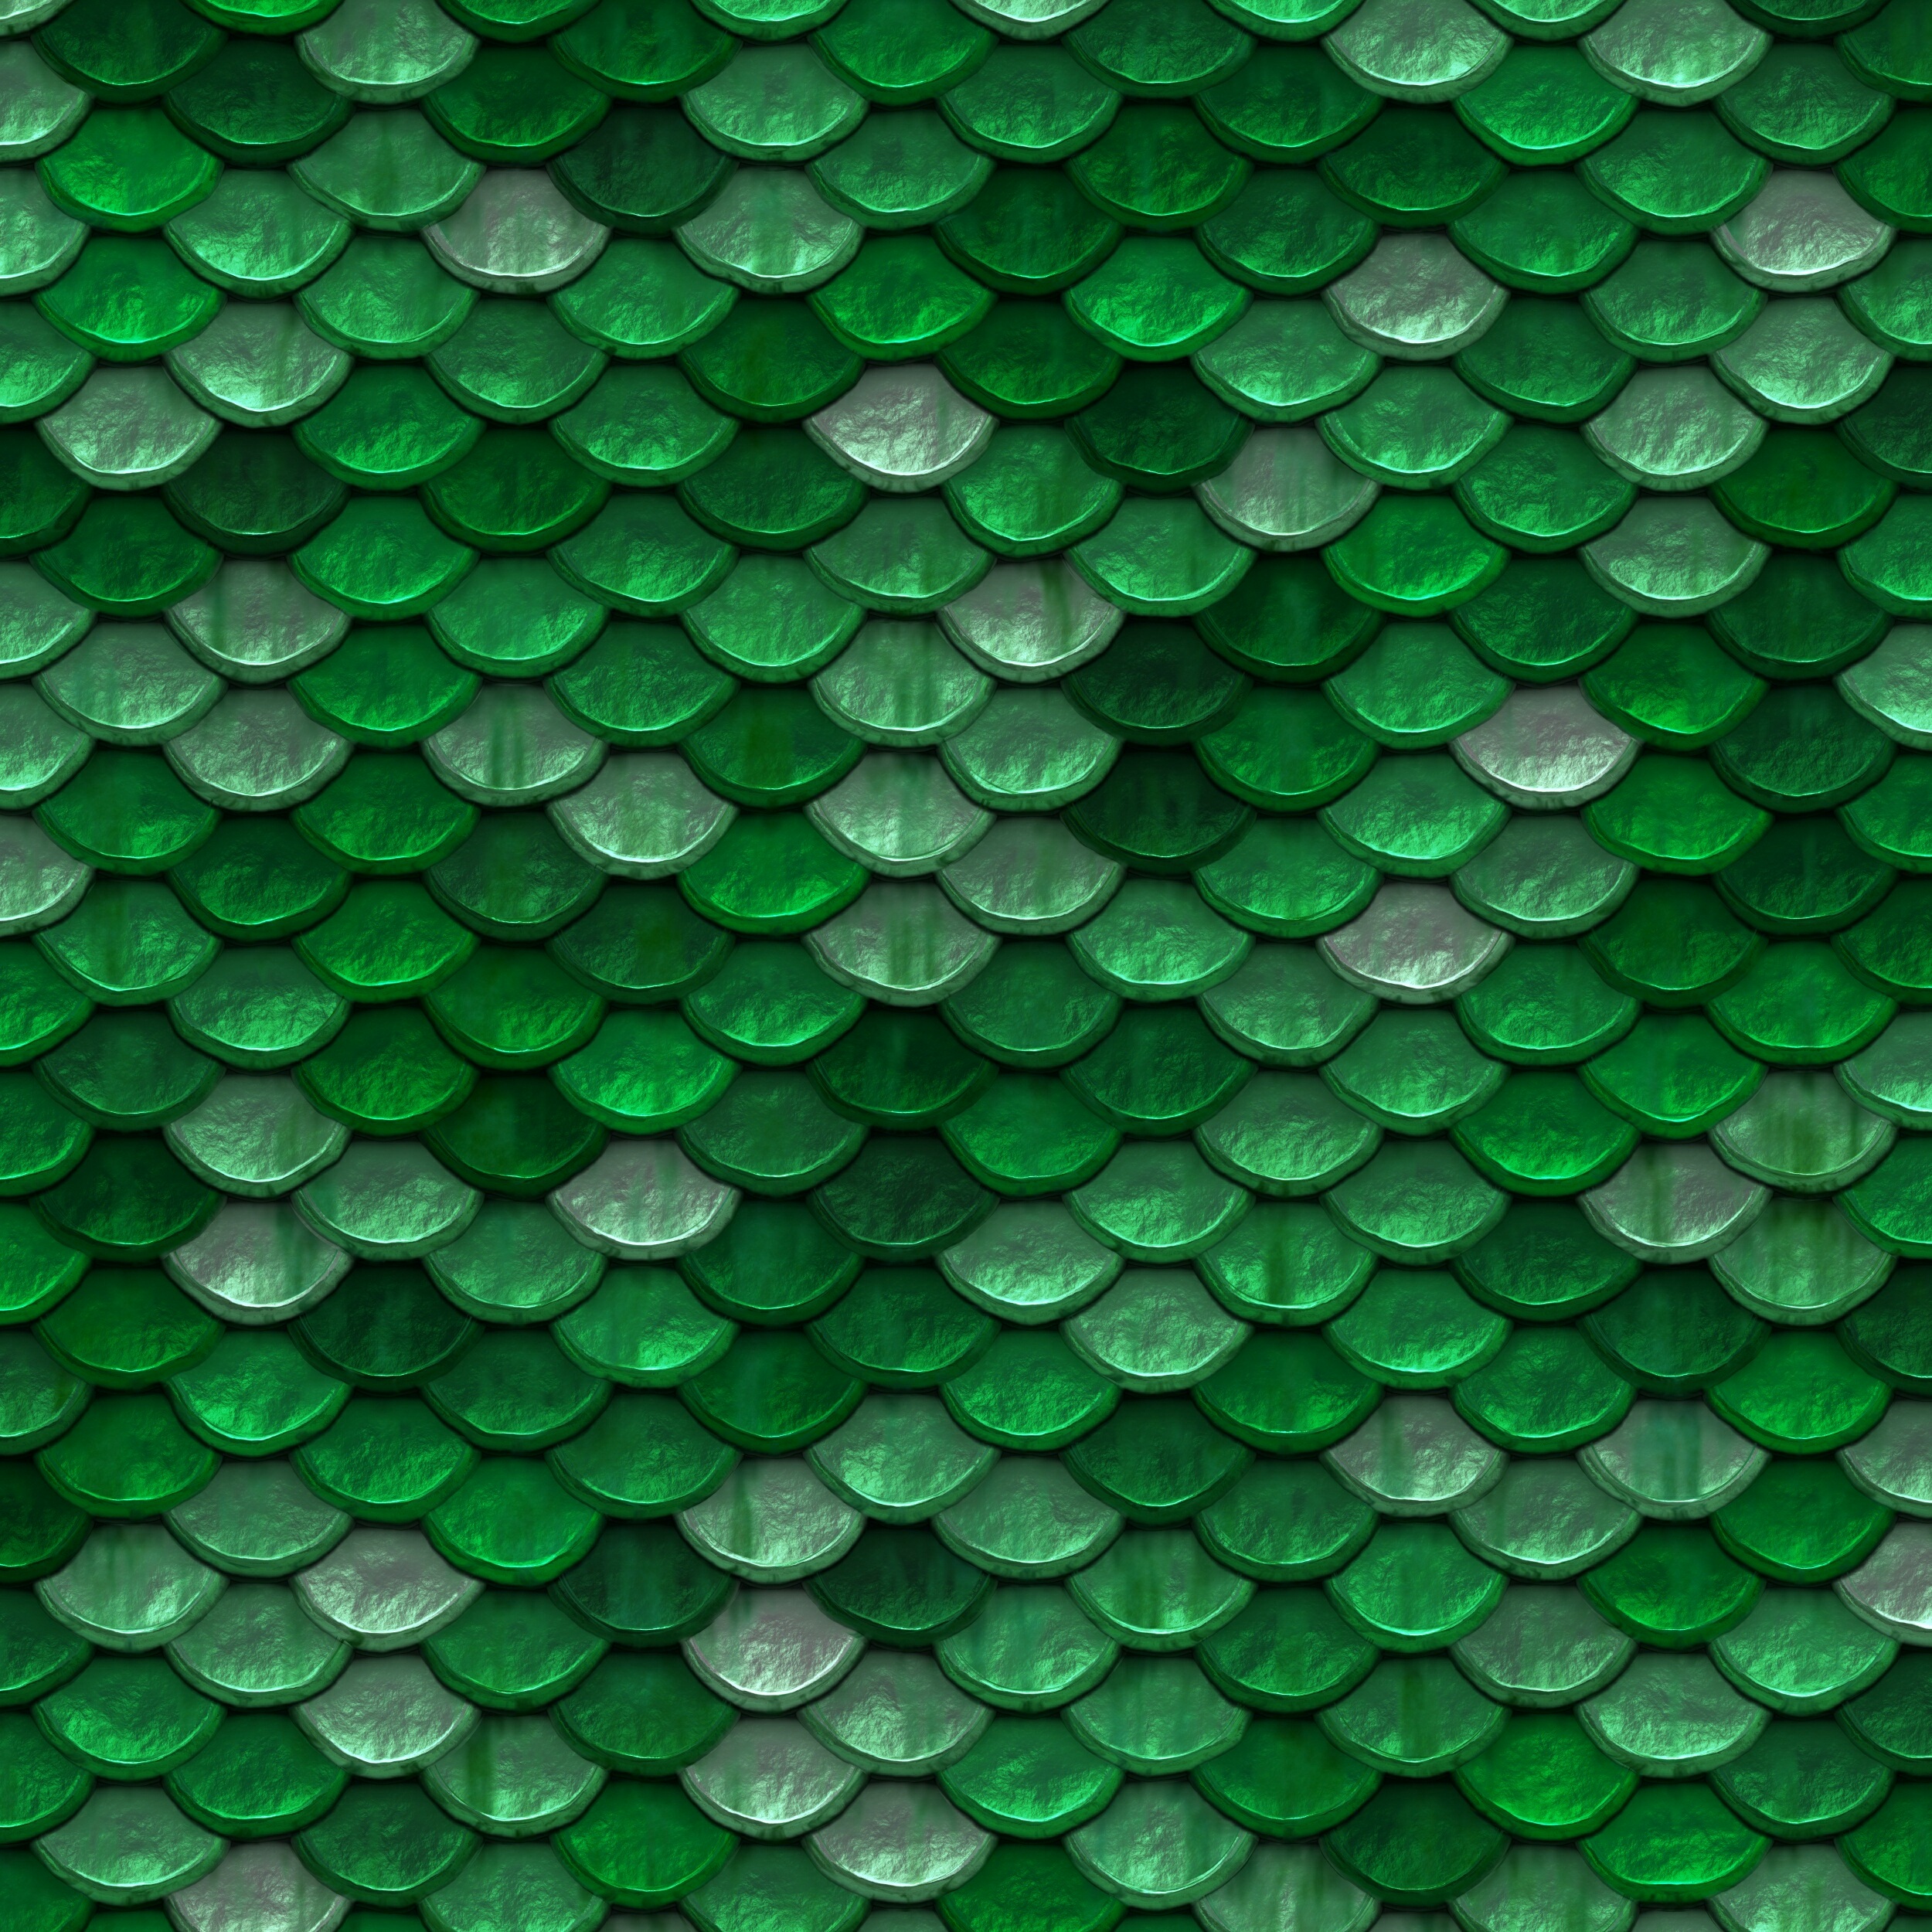
texture, leaf, pattern, line, green, color, scale, circle, background image, design, net, symmetry, mesh, metallic, flooring